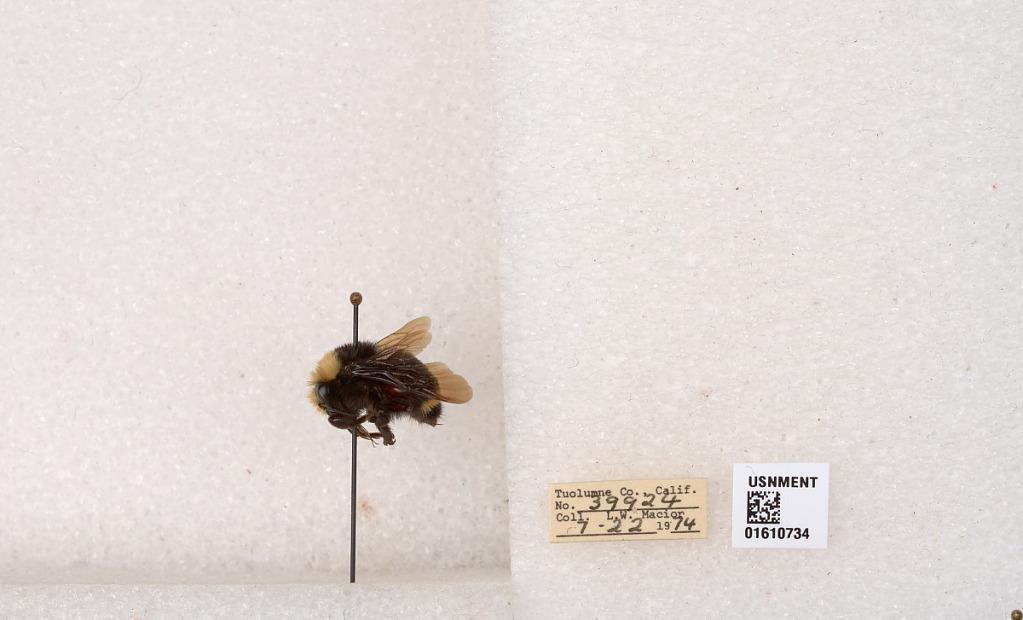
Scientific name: Bombus (Pyrobombus) vosnesenskii Radoszkowski
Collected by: L. Macior
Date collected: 1974-7-22
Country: United States
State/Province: California
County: Tuolumne
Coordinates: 37.9712, -120.228